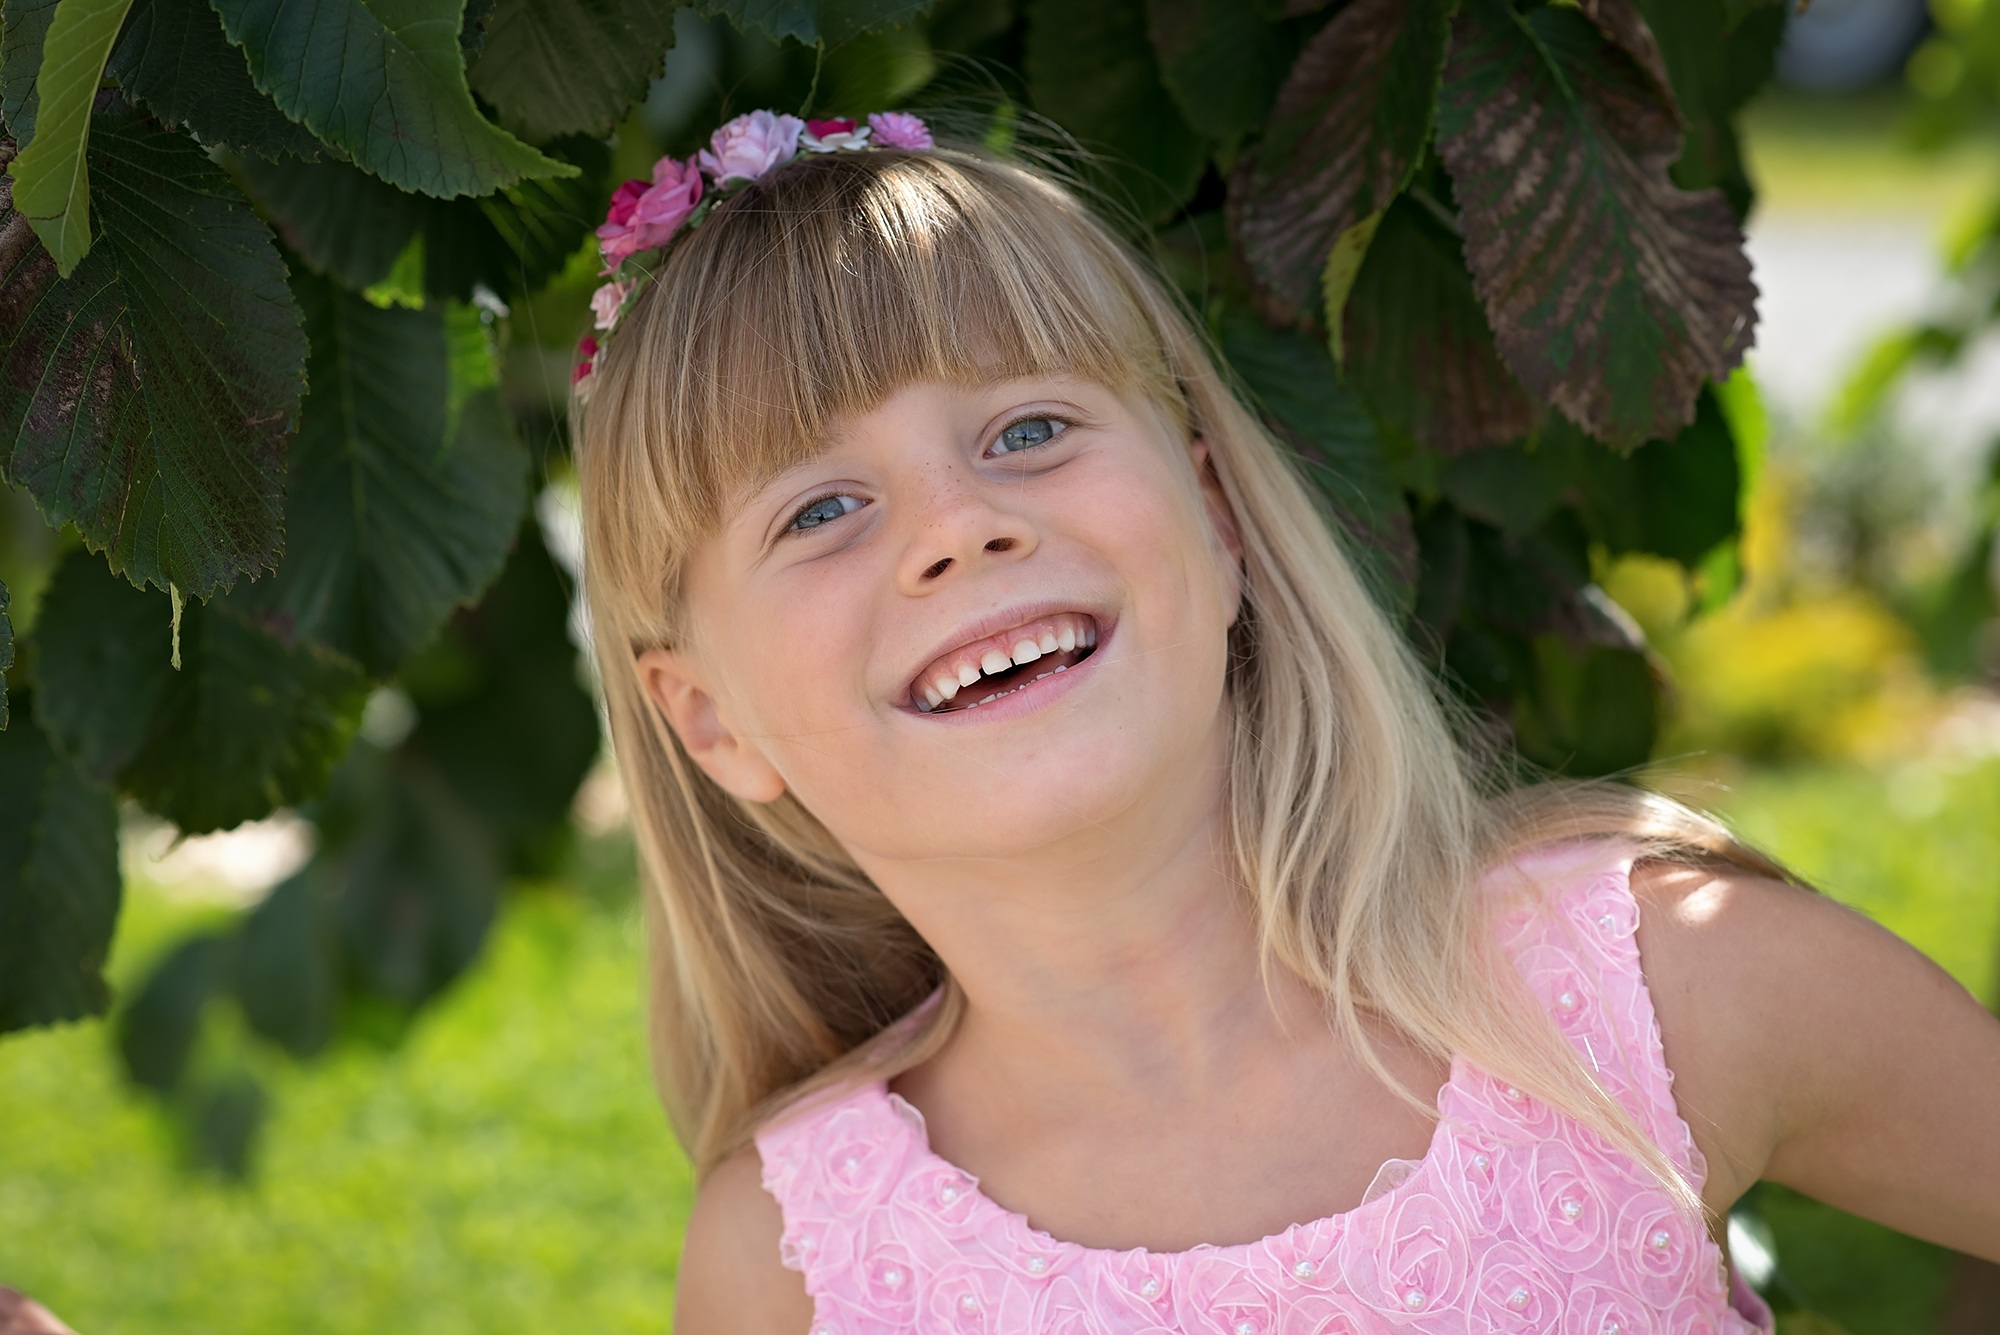
nature, person, plant, girl, woman, photography, flower, summer, portrait, spring, green, child, pink, close, facial expression, smile, laugh, cheerful, face, dress, happy, toddler, eye, skin, beauty, blond, out, of course, photo shoot, kinderlachen, portrait photography